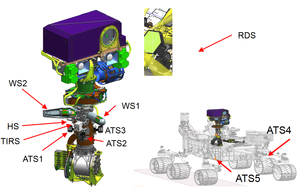
Mars 2020 est une mission spatiale d'exploration de la planète Mars développée par le JPL, établissement de l'agence spatiale américaine. La mission consiste à déployer l'astromobile Perseverance sur le sol martien pour étudier sa surface. Mars 2020 constitue la première d'une série de trois missions dont l'objectif final est de ramener des échantillons du sol martien sur Terre pour permettre leur analyse. Ce projet, considéré comme prioritaire par la communauté scientifique depuis plusieurs décennies, n'avait jamais reçu d'implémentation du fait de son coût, de ses difficultés techniques et du risque d'échec élevé. Pour remplir les objectifs de sa mission l'astromobile doit prélever une quarantaine de carottes de sol et de roches sur des sites sélectionnés à l'aide des instruments embarqués. Le résultat de ces prélèvements doit être déposé par l'astromobile sur des emplacements soigneusement repérés en attendant d'être ramenés sur Terre par une future mission étudiée conjointement par la NASA et l'Agence spatiale européenne. Selon le planning élaboré par les deux agences, le retour sur Terre est prévu pour 2031 sous réserve de son financement.